Shear strength (soil)

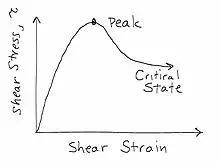
Typical stress strain curve for a drained dilatant soil

Shear strength is a term used in soil mechanics to describe the magnitude of the shear stress that a soil can sustain. The shear resistance of soil is a result of friction and interlocking of particles, and possibly cementation or bonding of particle contacts. Due to interlocking, particulate material may expand or contract in volume as it is subject to shear strains. If soil expands its volume, the density of particles will decrease and the strength will decrease; in this case, the peak strength would be followed by a reduction of shear stress. The stress-strain relationship levels off when the material stops expanding or contracting, and when interparticle bonds are broken. The theoretical state at which the shear stress and density remain constant while the shear strain increases may be called the critical state, steady state, or residual strength.